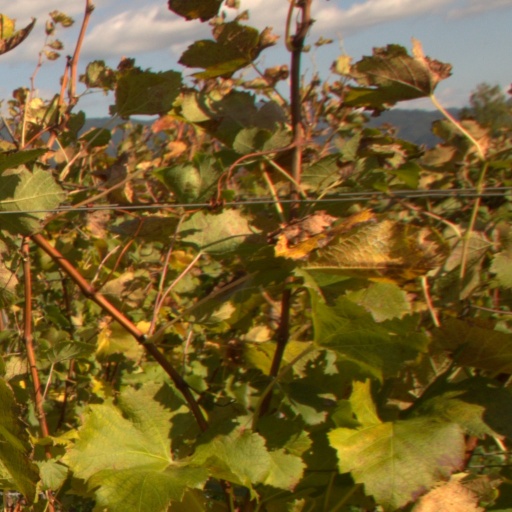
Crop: grape